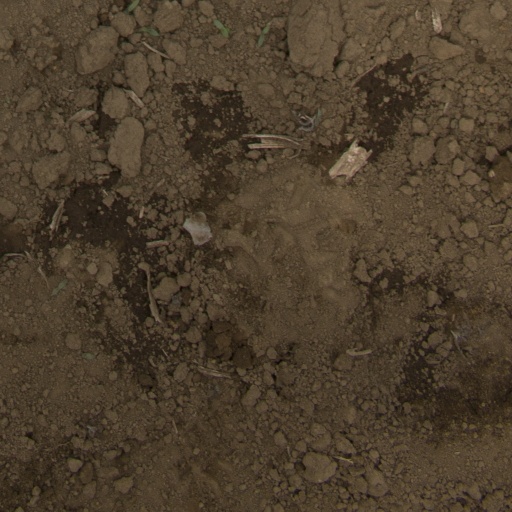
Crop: Jerusalem artichoke